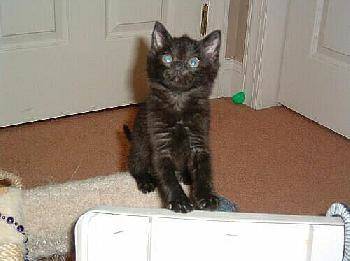
Label: cat